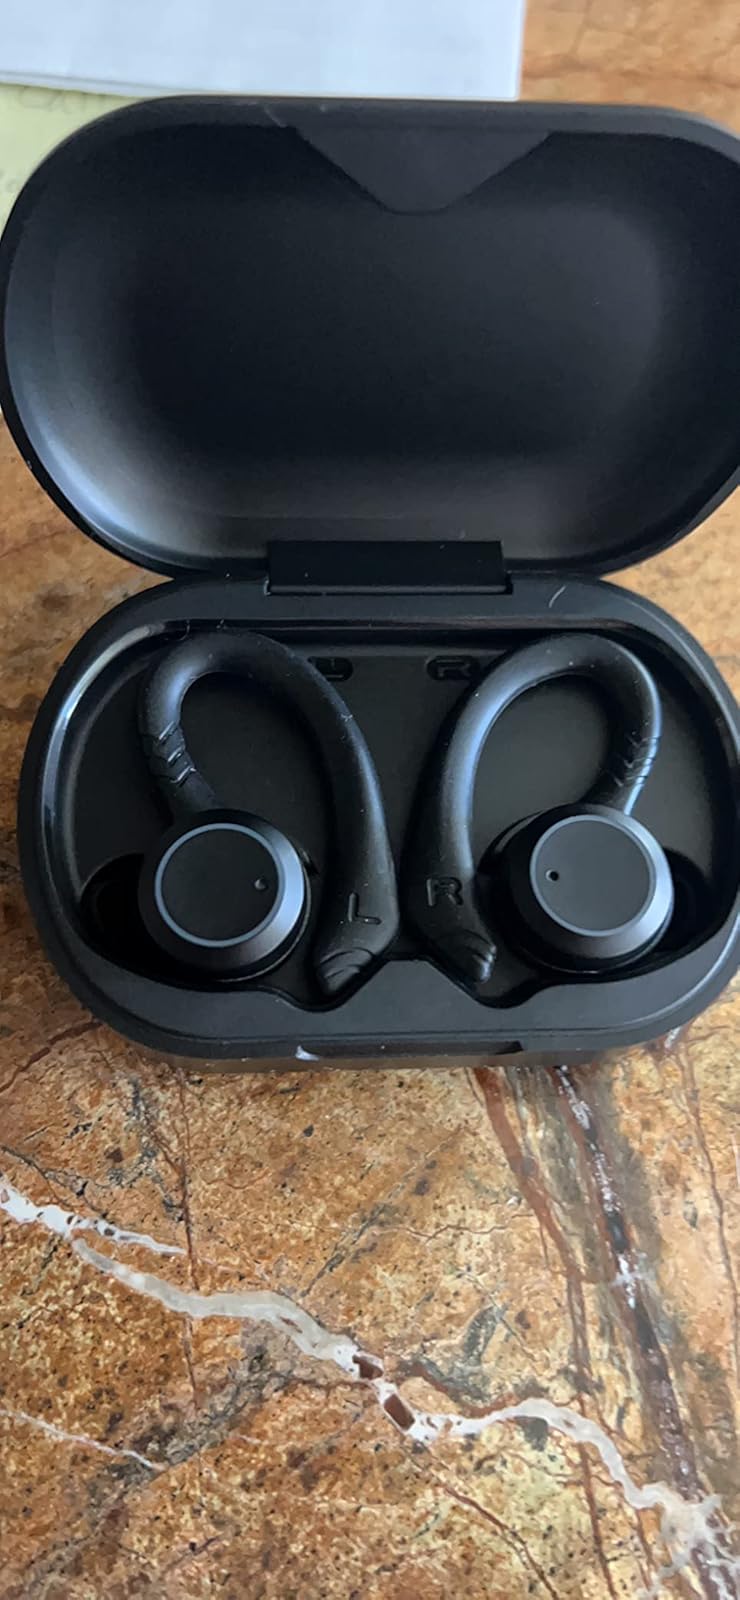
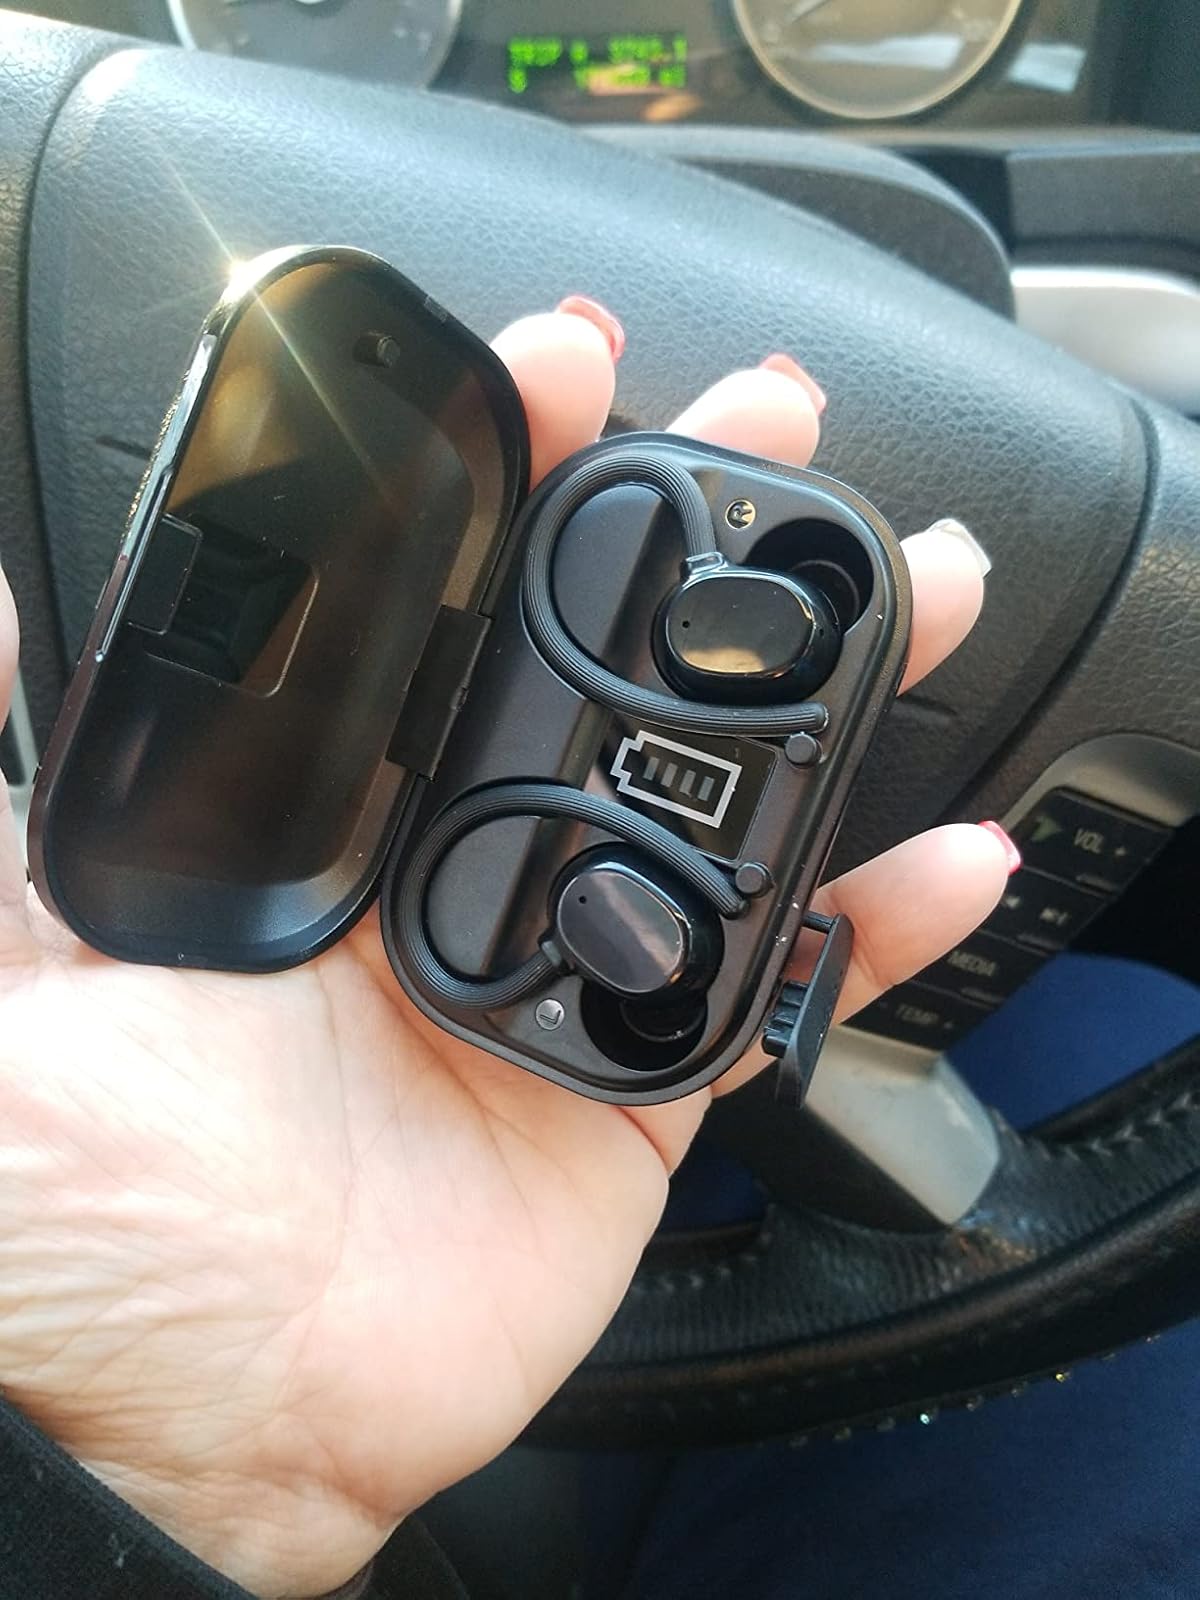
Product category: earbuds
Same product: no